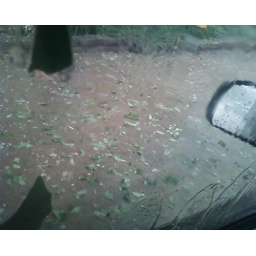
Hail stones and leafs on the ground in front of the Boonville Daily News.